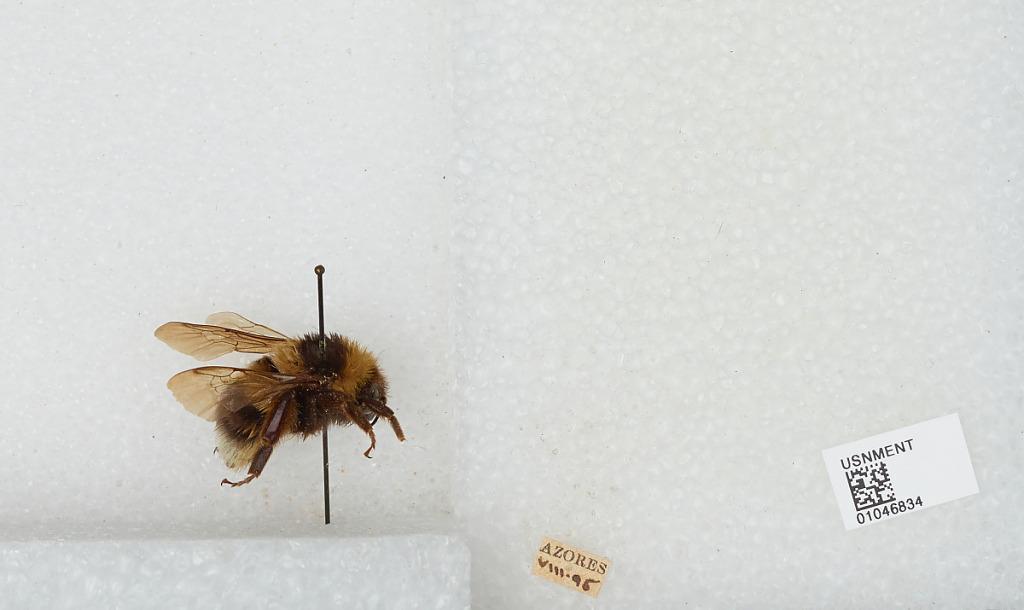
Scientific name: Bombus sp.
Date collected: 1895-8-